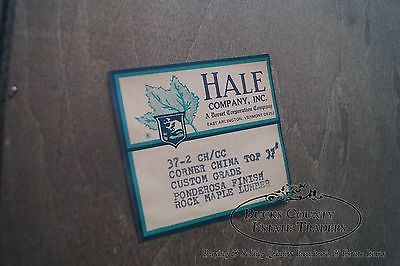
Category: cabinet